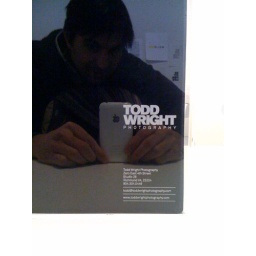
I really love how this turned out. The etched box over the black book came out nice.